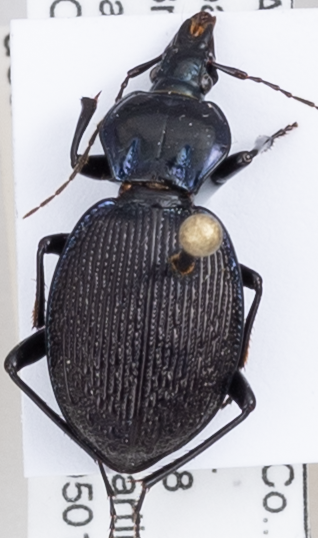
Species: Sphaeroderus stenostomus lecontei
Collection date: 2018-05-01
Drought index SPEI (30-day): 0.102
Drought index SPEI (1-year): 0.47
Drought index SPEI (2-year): -0.348